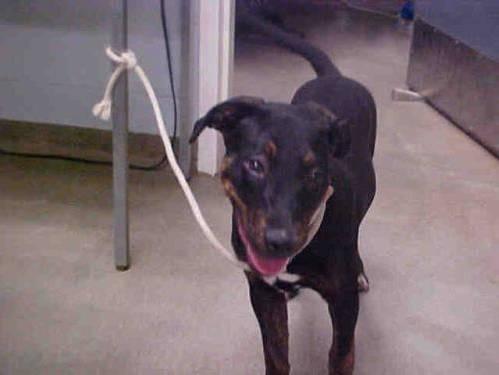
dog